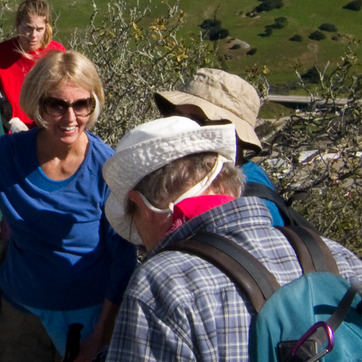
Material: hair